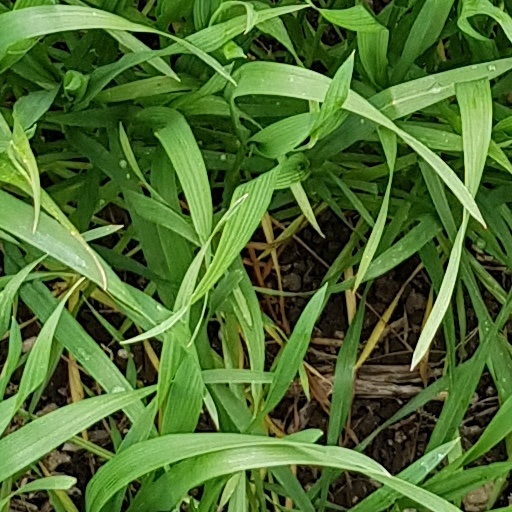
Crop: wheat